Drum machine

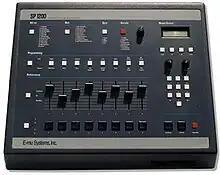
E-mu SP-1200 (1987)

In 1980, the Roland Corporation launched the TR-808 Rhythm Composer. It was one of the earliest programmable drum machines, with which users could create their own rhythms rather than having to use preset patterns. Unlike the more expensive LM-1, the 808 is completely analog, meaning its sounds are generated non-digitally via hardware rather than samples (prerecorded sounds). The 808 was nevertheless the first fully programmable drum machine with which users could program a complete percussion track from beginning to end, complete with breaks and rolls.